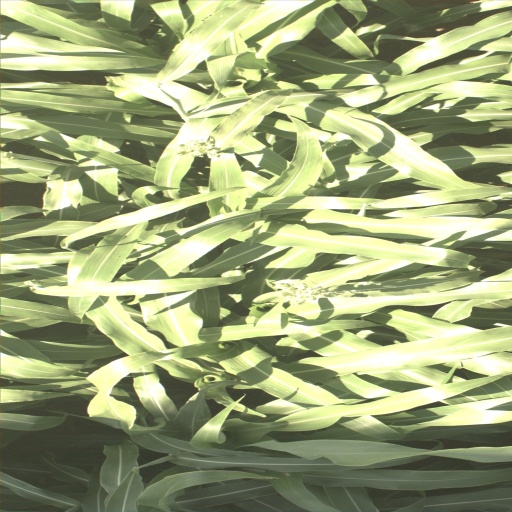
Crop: sorghum